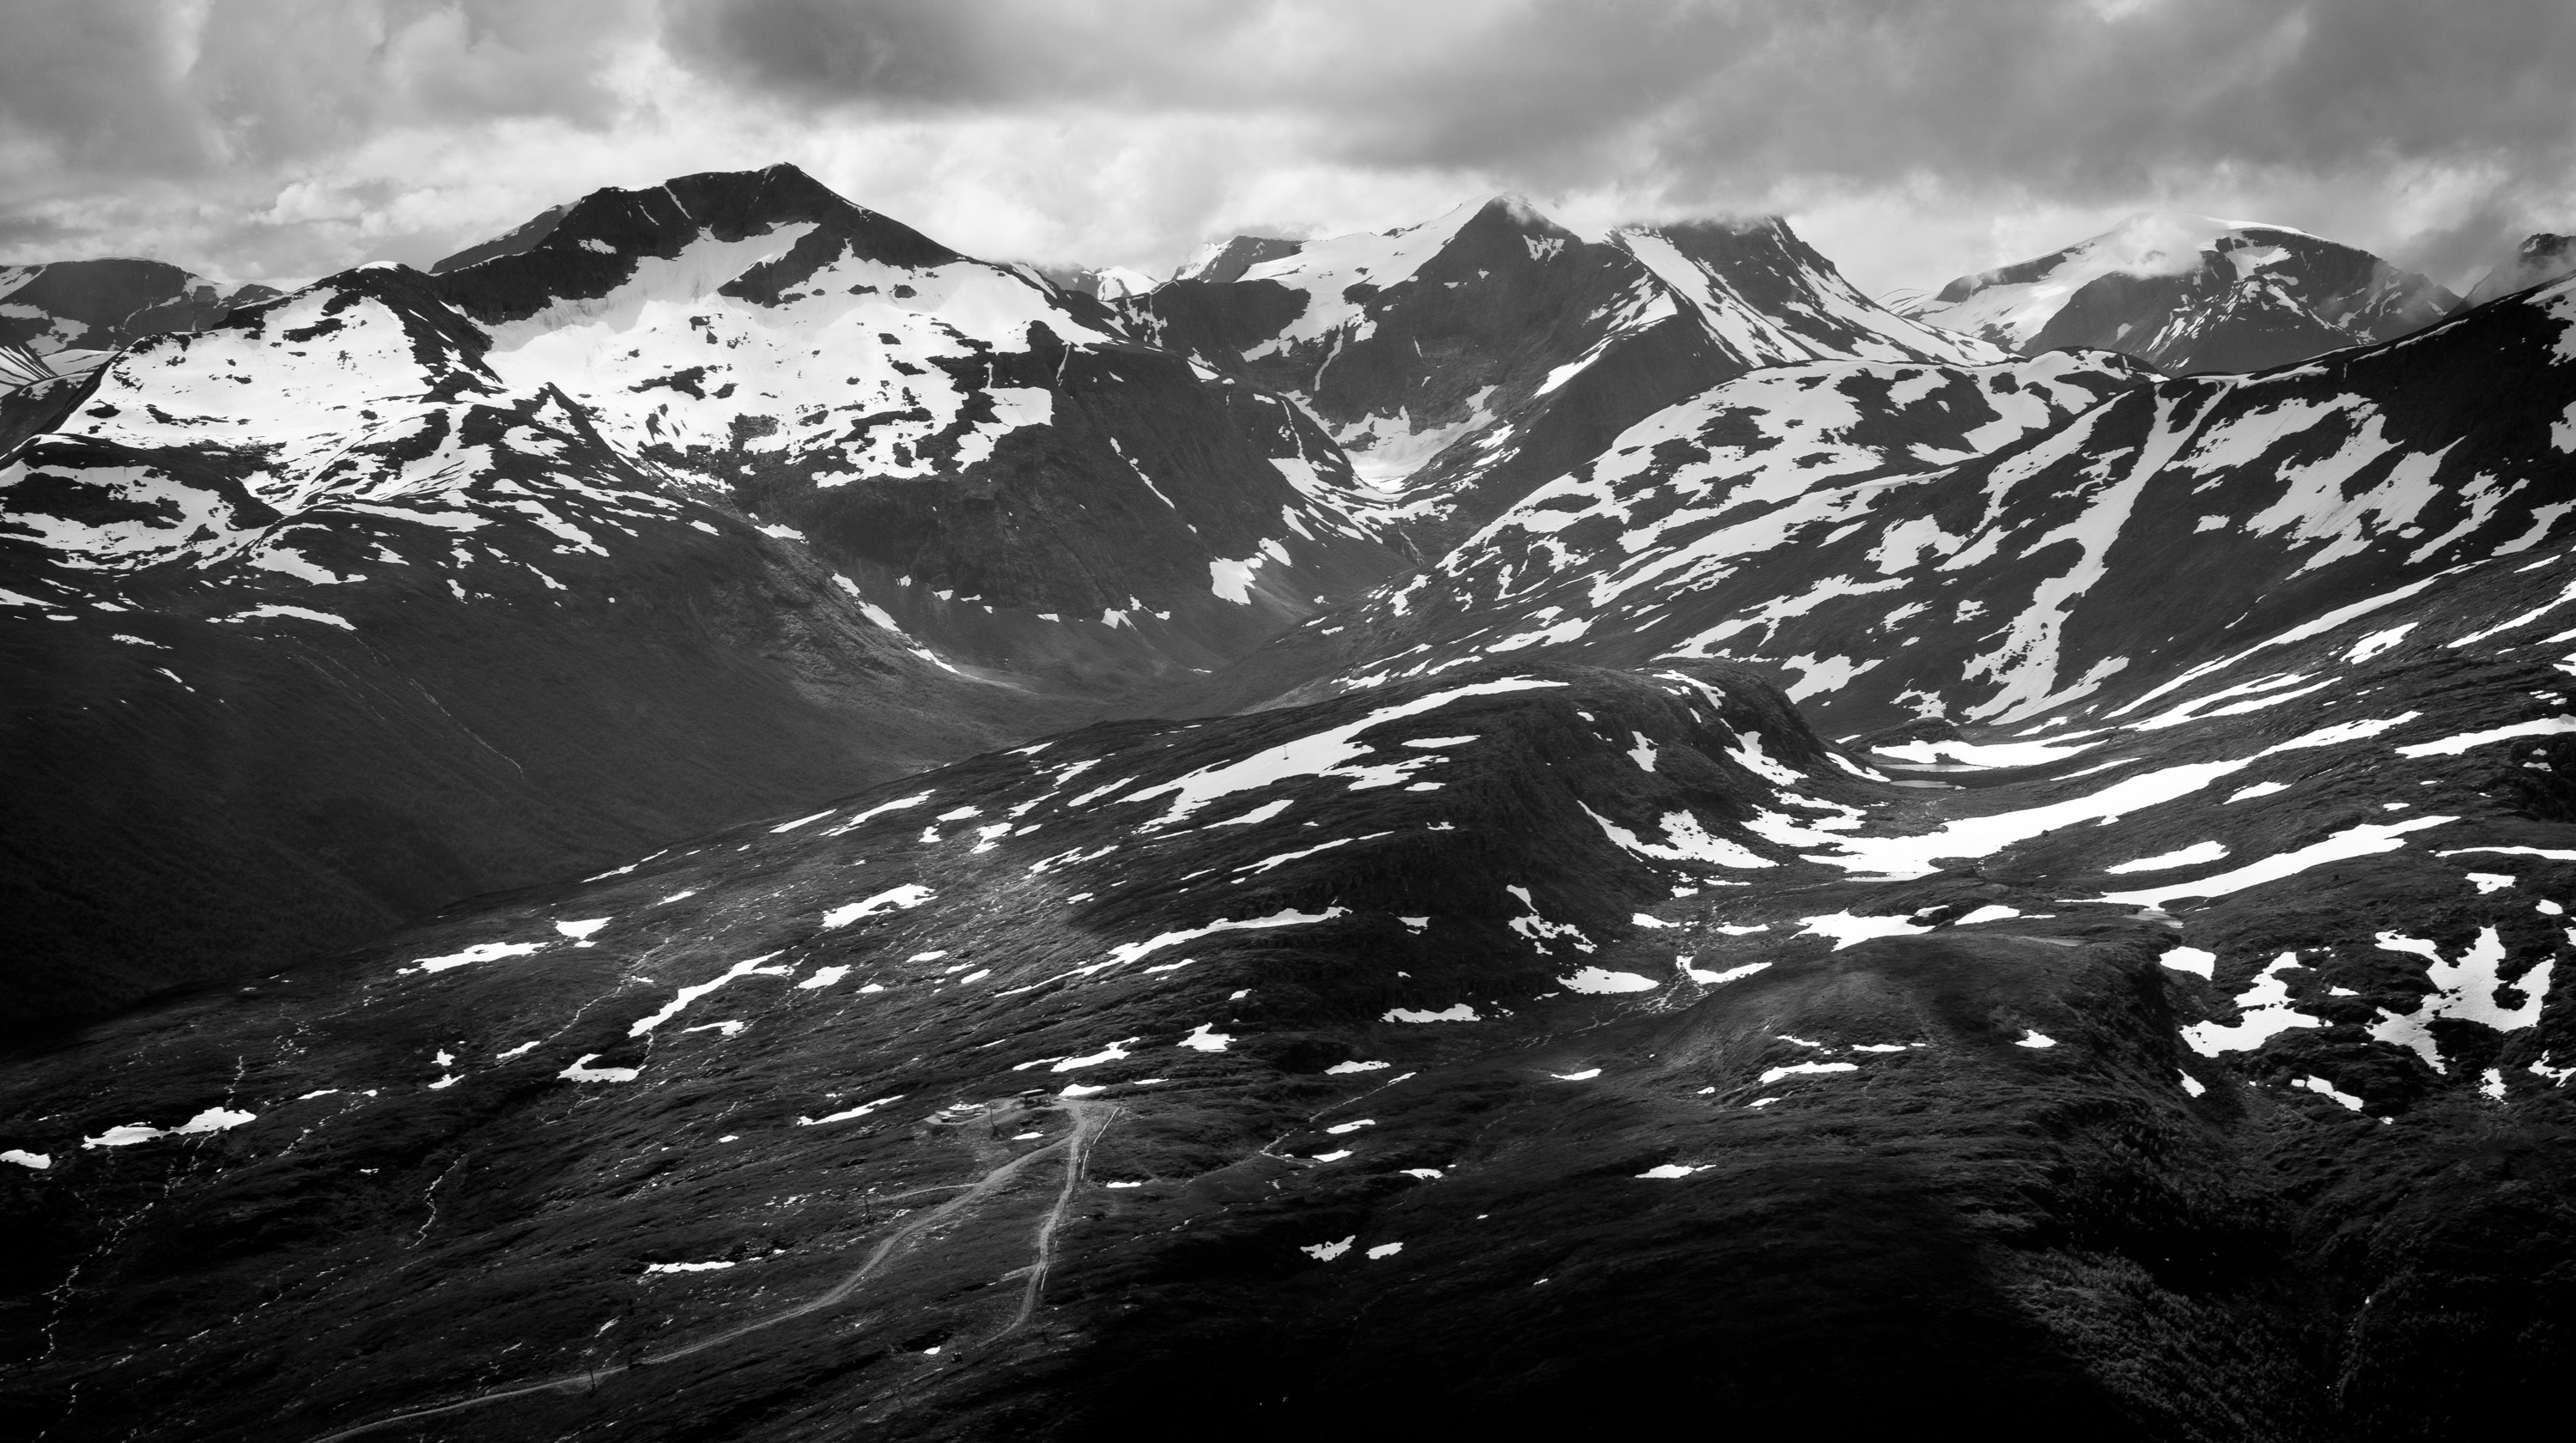
nature, mountain, snow, black and white, photography, wave, mountain range, darkness, black, monochrome, landform, the beach, monochrome photography, mountainous landforms, geological phenomenon